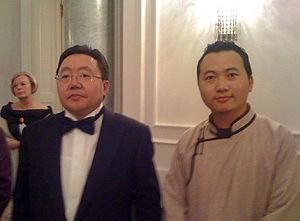
Otgonbayar Ershuu né en 1981 à Oulan-Bator en Mongolie, est un artiste peintre mongol qui a étudié et travaille en Allemagne. Son nom d'artiste est OTGO.